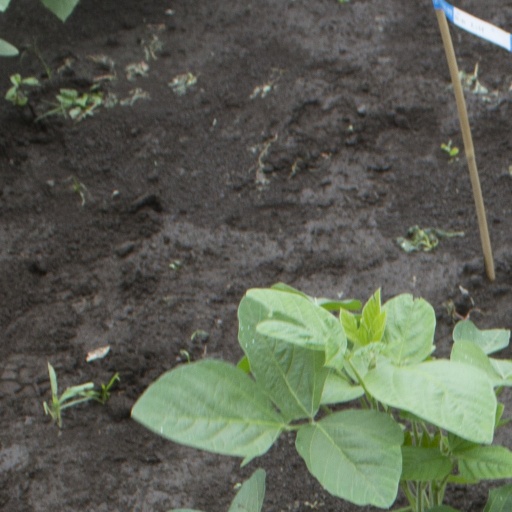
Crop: soybean